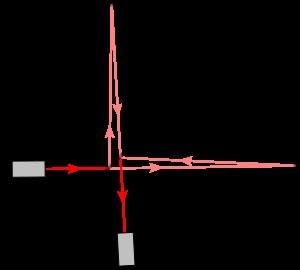
L'interférométrie est une famille de techniques dans lesquelles des ondes, généralement des ondes électromagnétiques, se superposent, provoquant le phénomène d'interférence afin d'extraire des informations. L'interférométrie est une technique d'investigation importante dans les domaines suivants: astronomie, fibre optique, métrologie, métrologie optique, océanographie, séismologie, spectroscopie, mécanique quantique, physique nucléaire et des particules, physique des plasmas, télédétection, interactions biomoléculaires, profilage de surface, microfluidique, mesure de contrainte / déformation mécanique, vélocimétrie et optométrie.